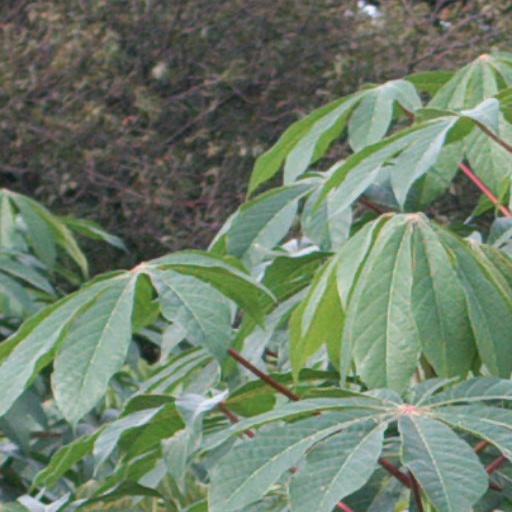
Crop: cassava